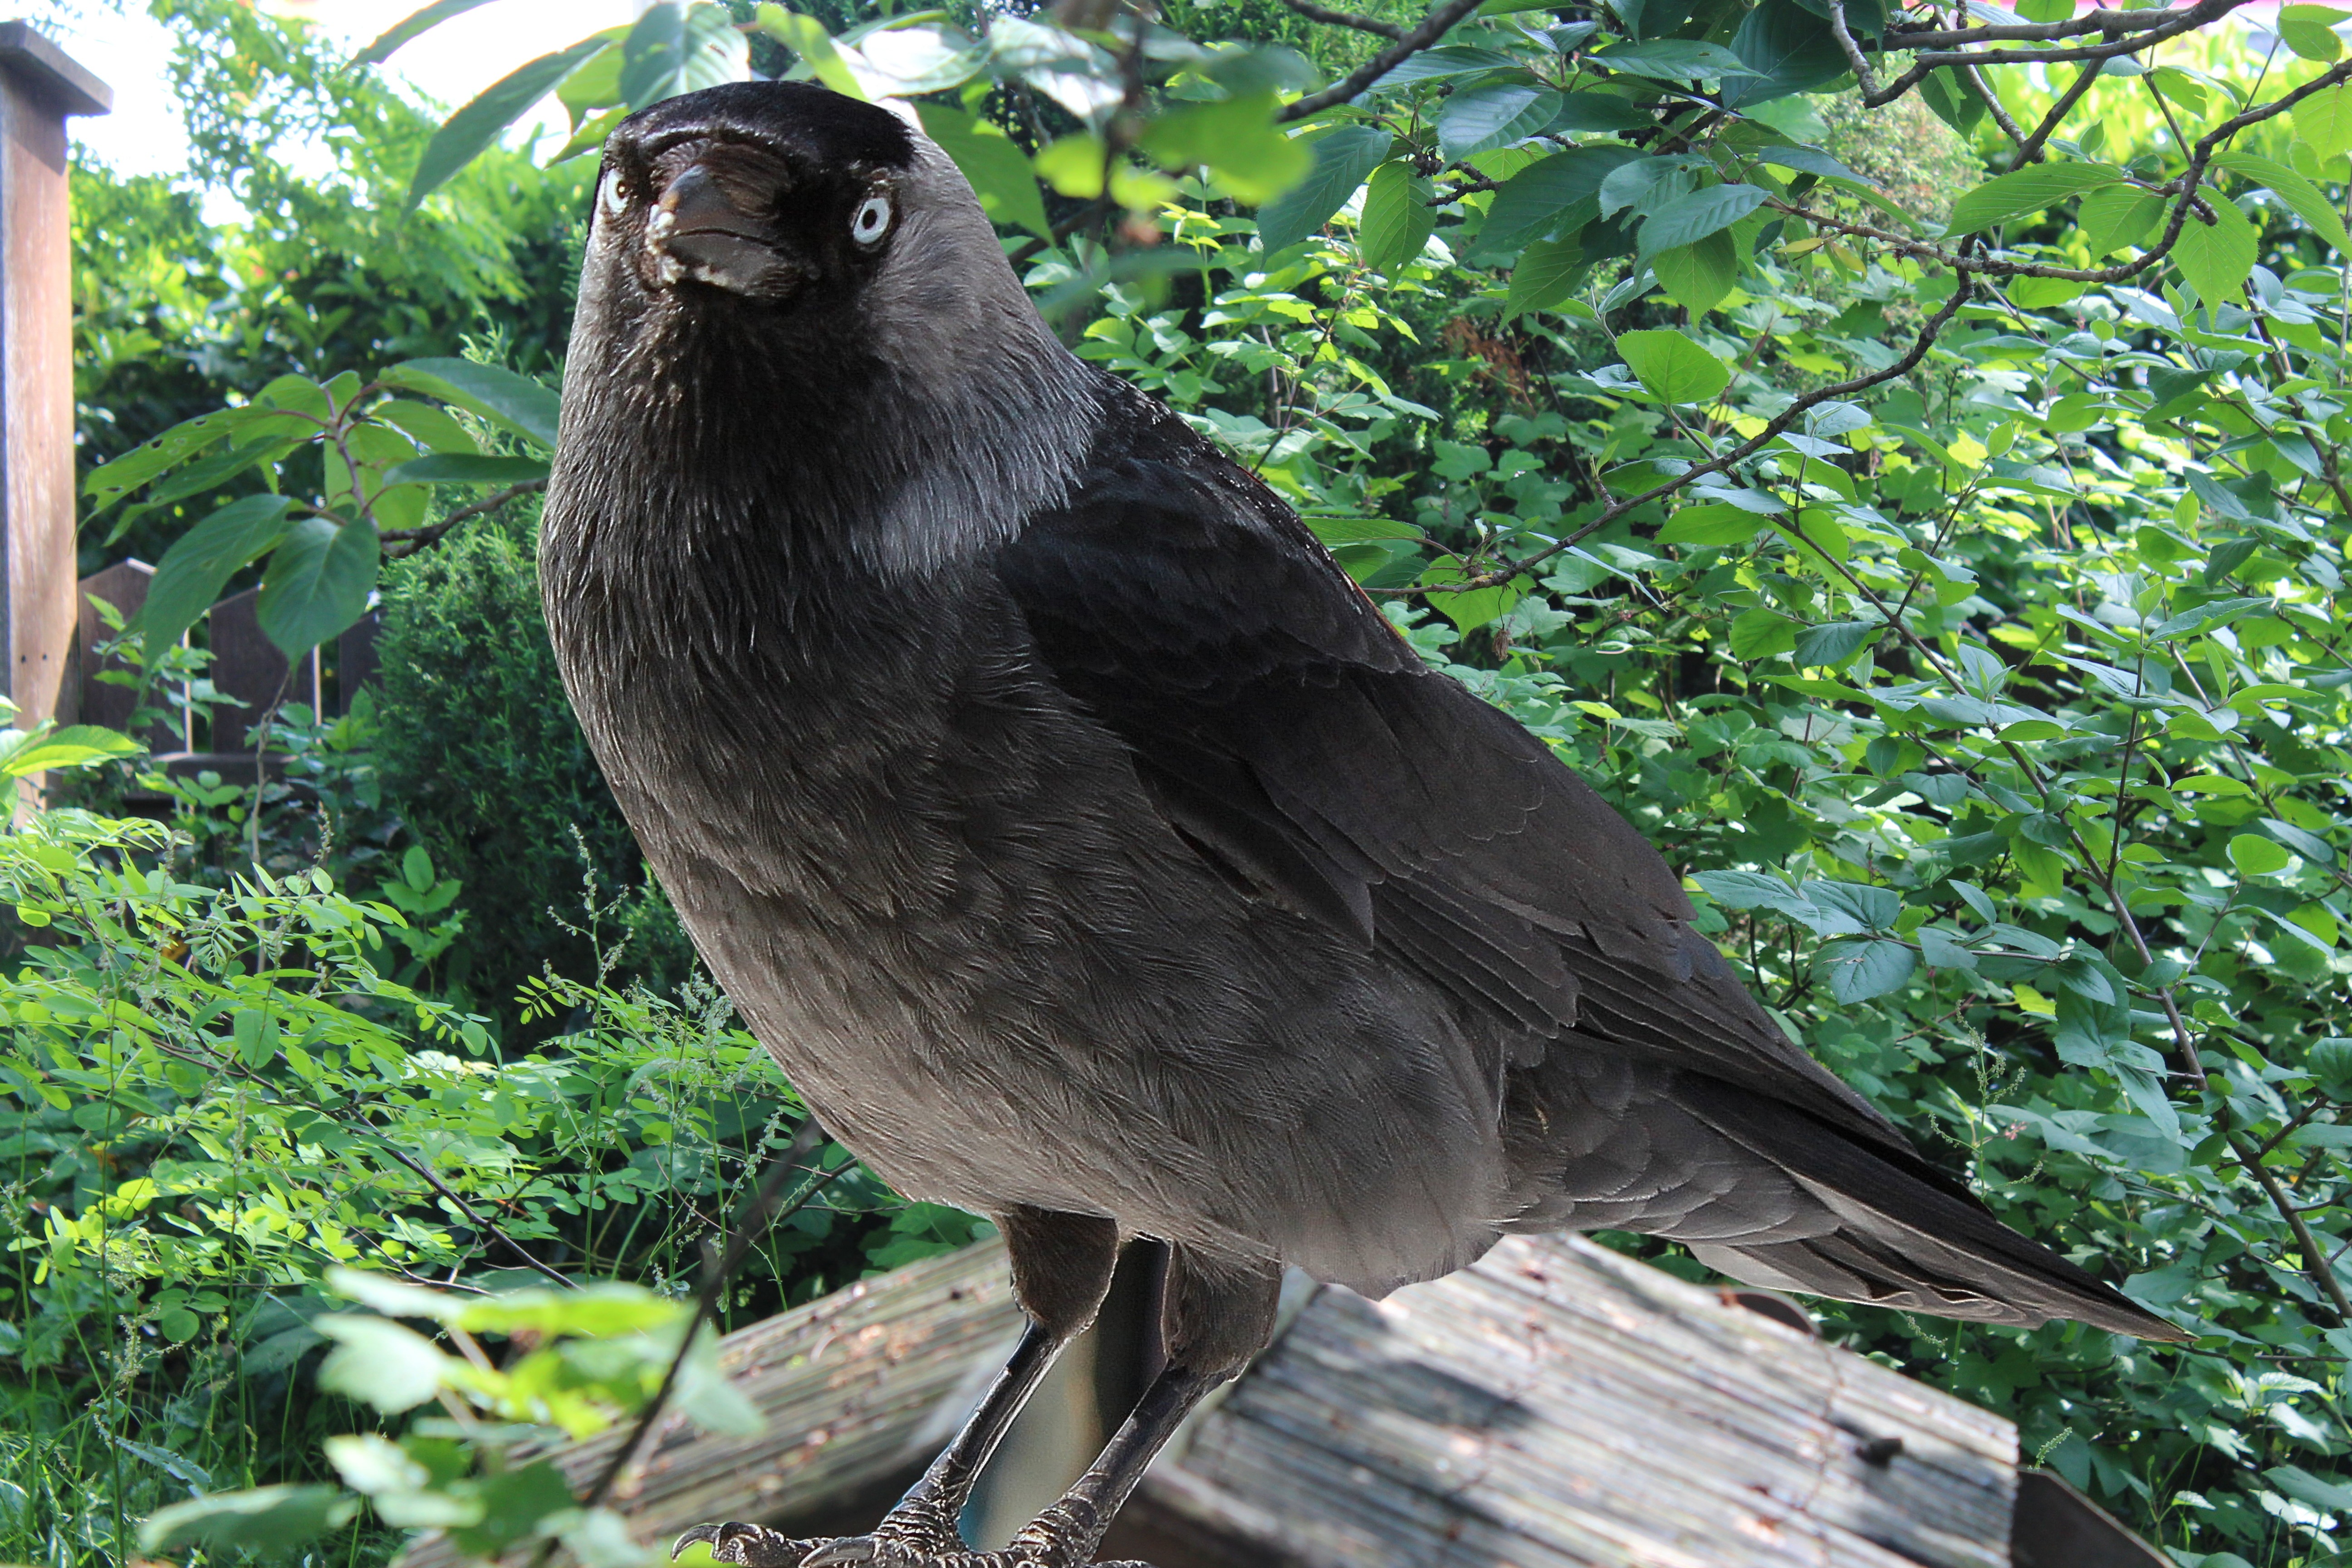
bird, animal, wildlife, beak, black, fauna, songbird, birds, animals, vertebrate, blackbird, corvidae, jackdaw, corvus, corvus monedula, perching bird, emberizidae, crow like bird, songbird species, jackdaws